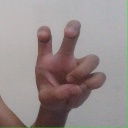
अक्षर: छ